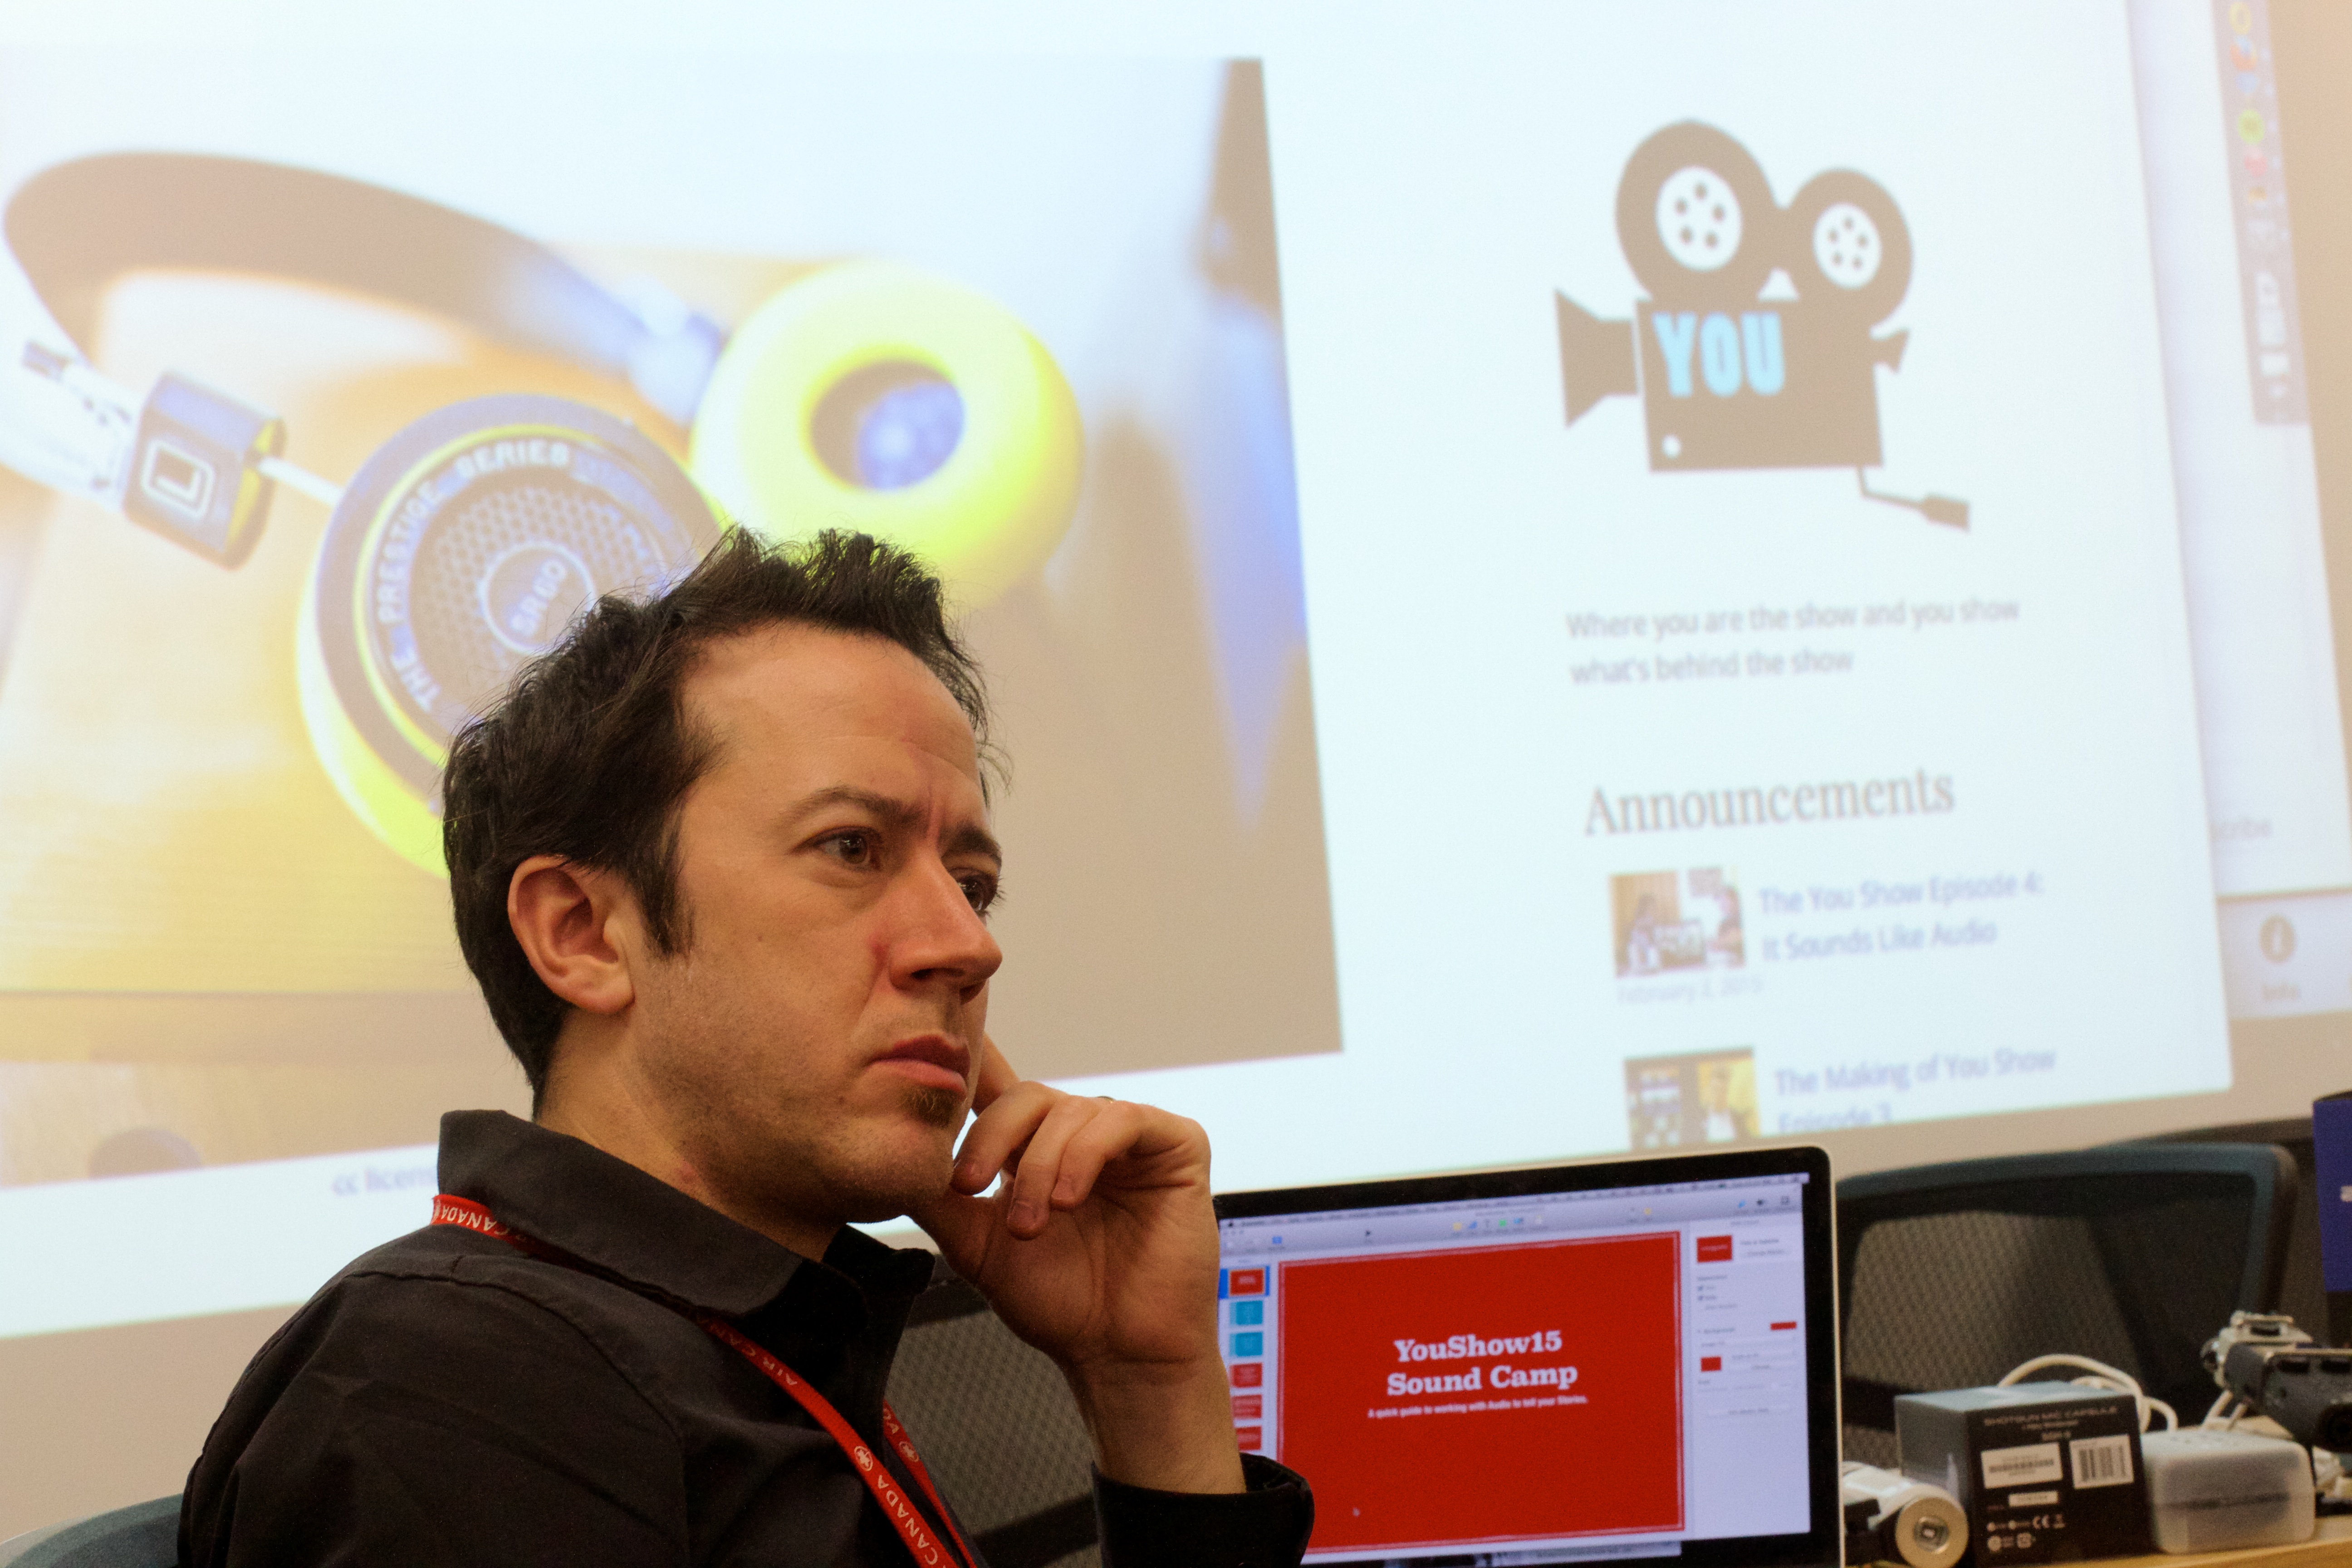
education, brand, learning, public relations